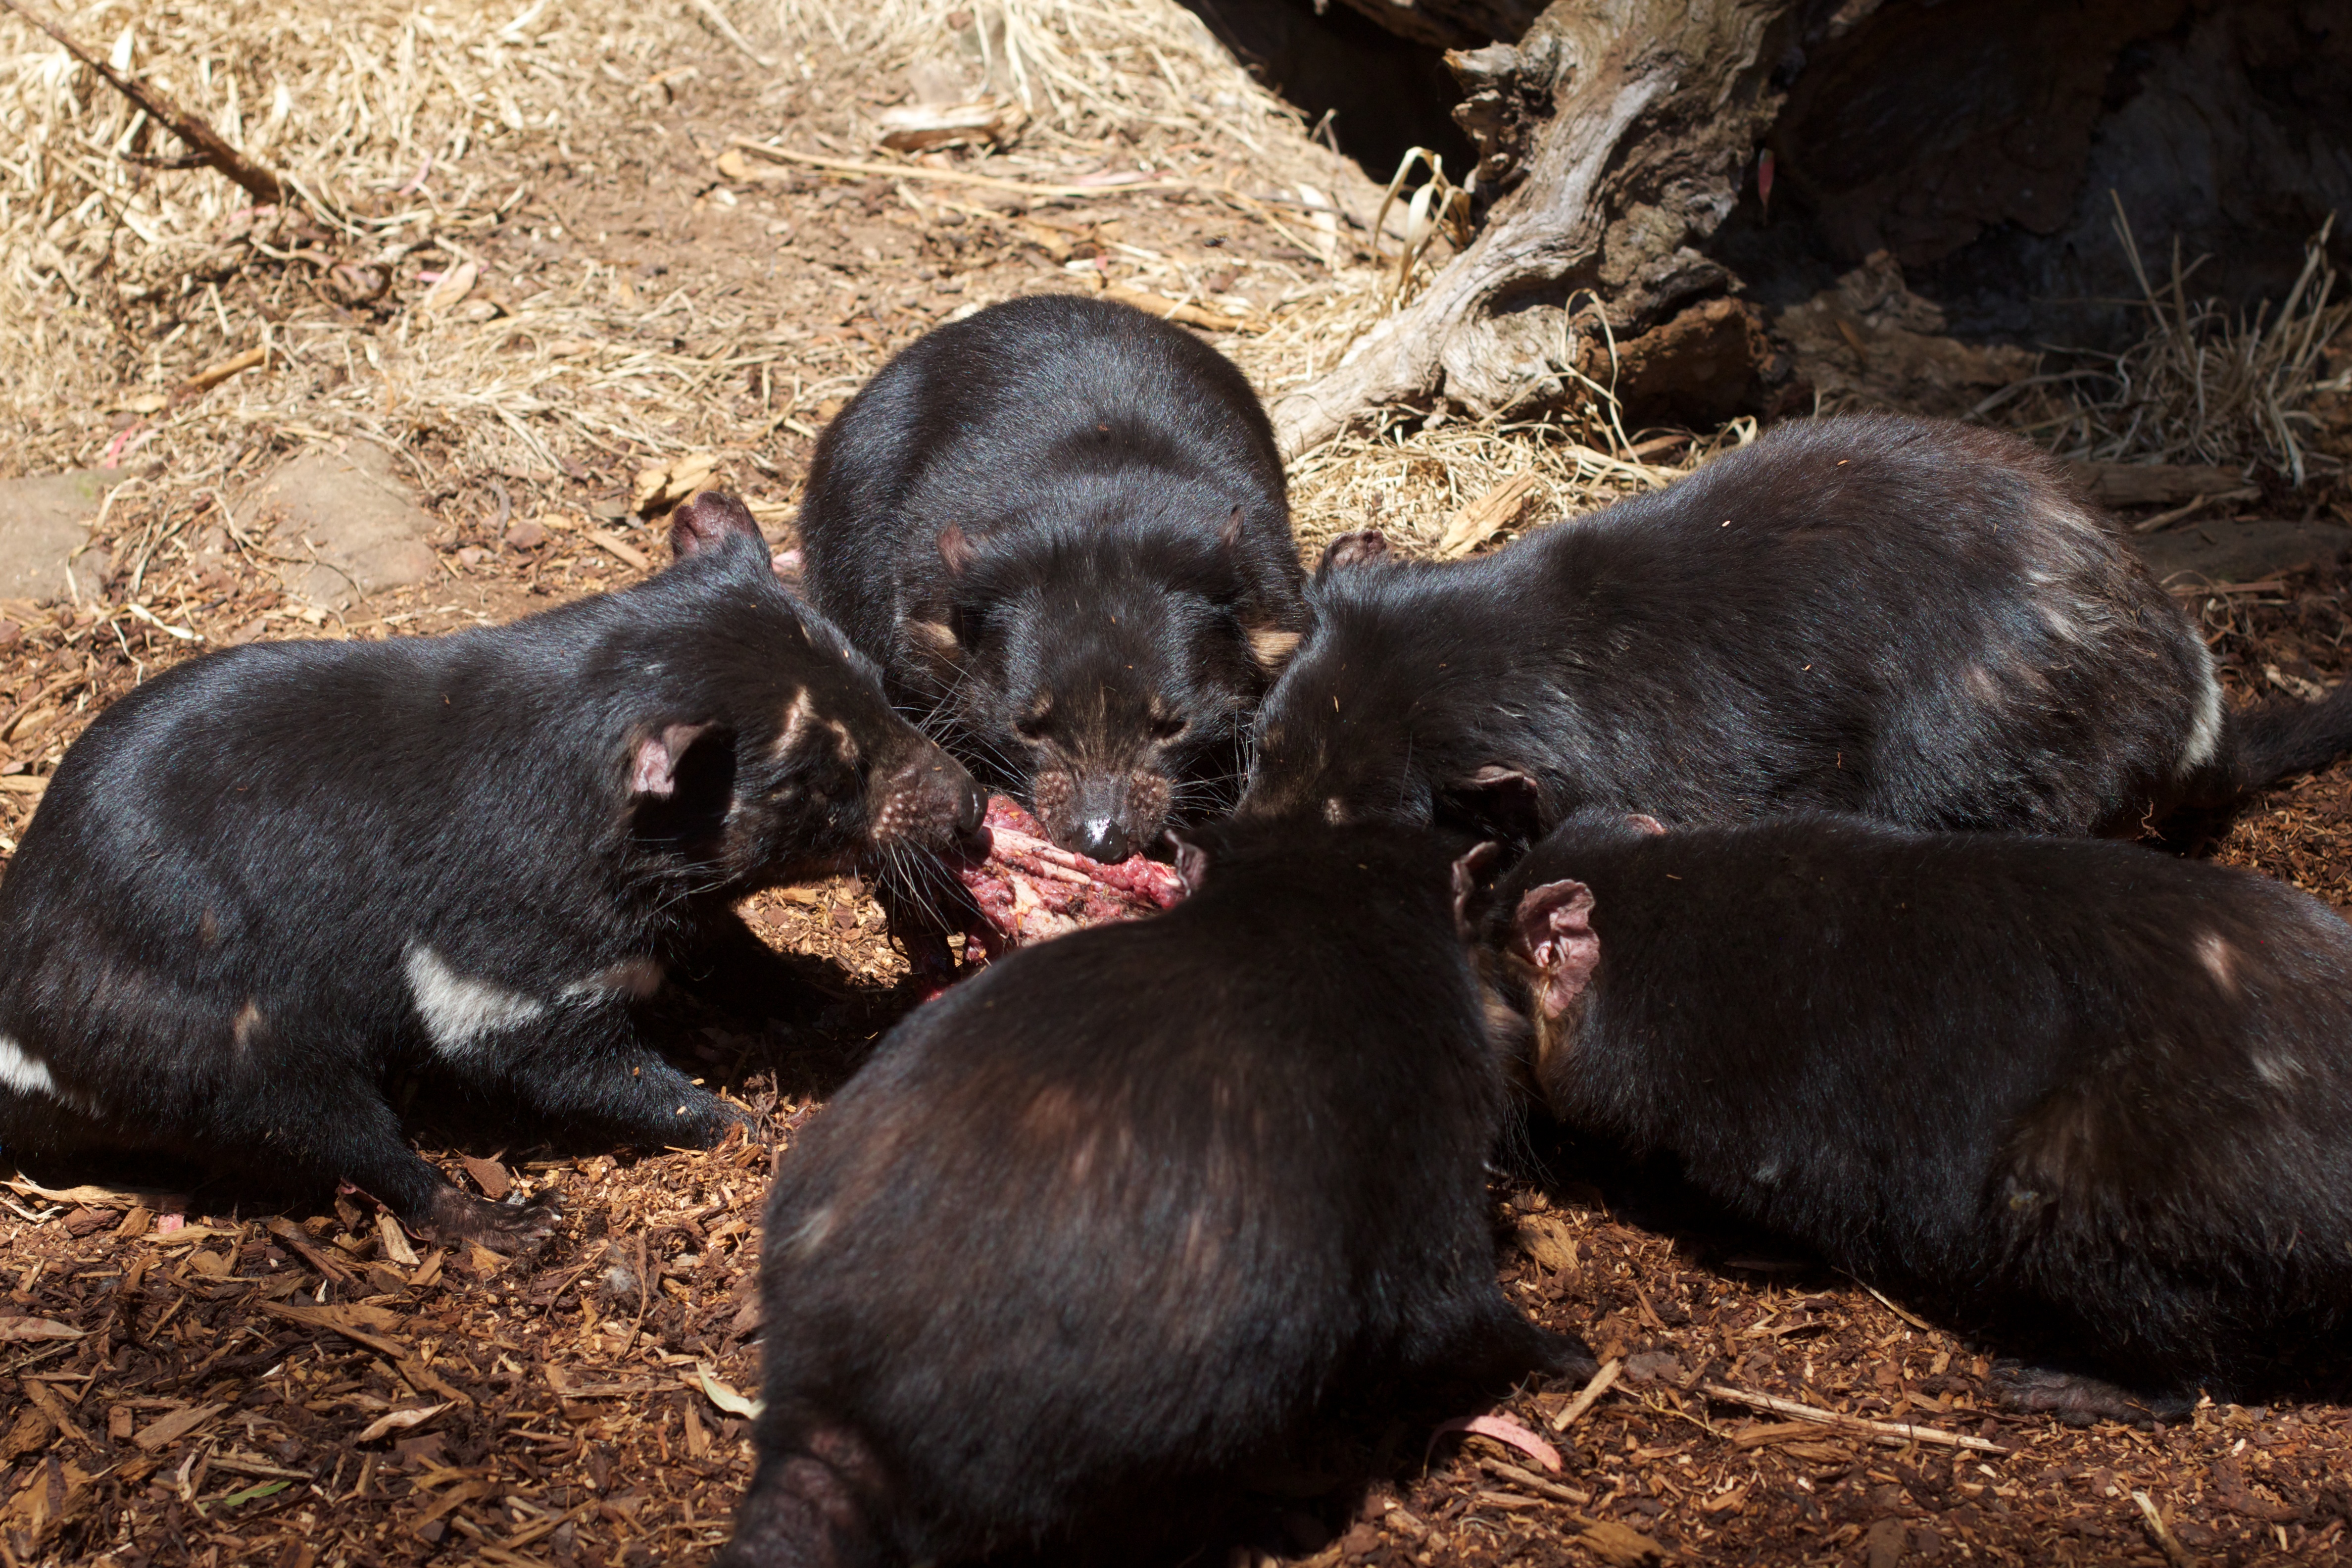
puppy, dog, wildlife, mammal, vertebrate, labrador retriever, auodyssey, dog like mammal